Rapley Holmes

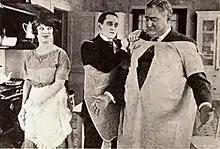
Holmes ("right") with Justine Johnstone and Taylor Holmes(no relation) in "Nothing But Lies", 1920

Holmes began appearing in silent films in 1914 while still maintaining an active role in Broadway plays. His last film role was in 1920, two years before the huge hit of "Rain". Acting in "Rain" dominated the rest of Holmes's career up until his death in January 1928. His role in "Rain" was played by James A. Marcus in the 1928 Gloria Swanson hit re-titled "Sadie Thompson" and by Guy Kibbee in the 1932 talkie "Rain" with Joan Crawford.